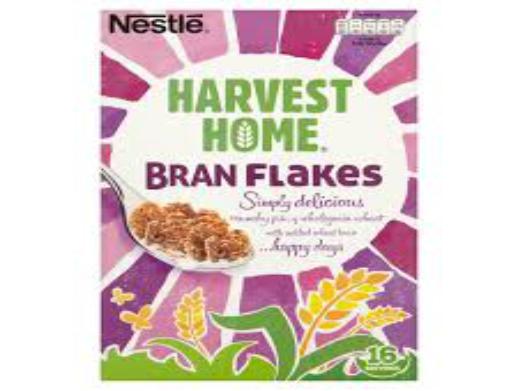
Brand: Bran Flakes
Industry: Food